Fire Station No. 18 (Seattle)

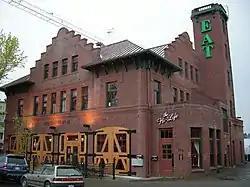
Ballard Firehouse, 2007

Fire Station No. 18 (also known as the Ballard Firehouse) was a fire station located in the Ballard neighborhood of Seattle, Washington listed on the National Register of Historic Places. It is now used as a nightclub and music venue.